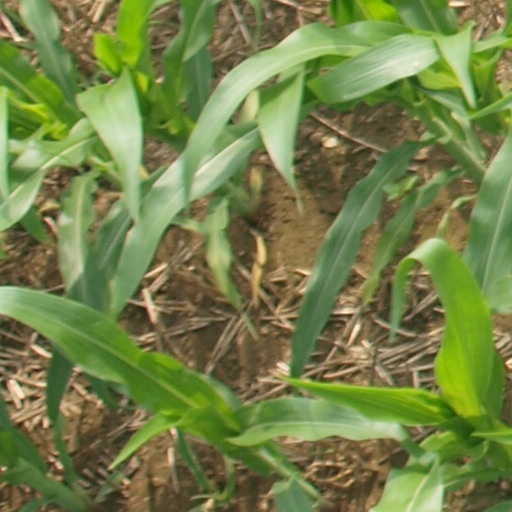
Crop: maize; corn